Brokenteeth

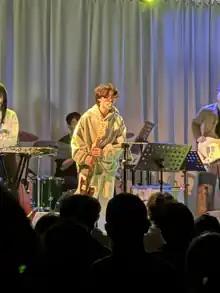
Brokenteeth in 2023

Kim Minha (born February 28, 1999), better known by his stage name Brokenteeth (stylised BrokenTeeth), is a South Korean shoegaze musician. He has released two albums: "The Letters (편지)" (2021) and "How to Sink Slowly (추락은 천천히)" (2023).